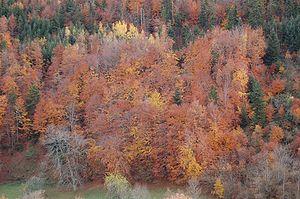
Bois de Chazelles vu du Bénéfice dans la vallée de Saint-Austremoine. L'automne montre la grande diversité de cette forêt donnant un magnifique patchwork de couleurs.
Saint-Austremoine est une commune française située dans le département de la Haute-Loire en région d'Auvergne-Rhône-Alpes.